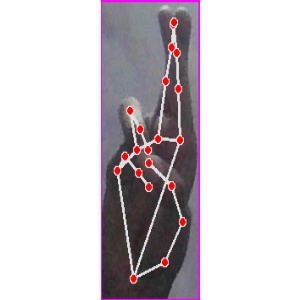
अक्षर: र